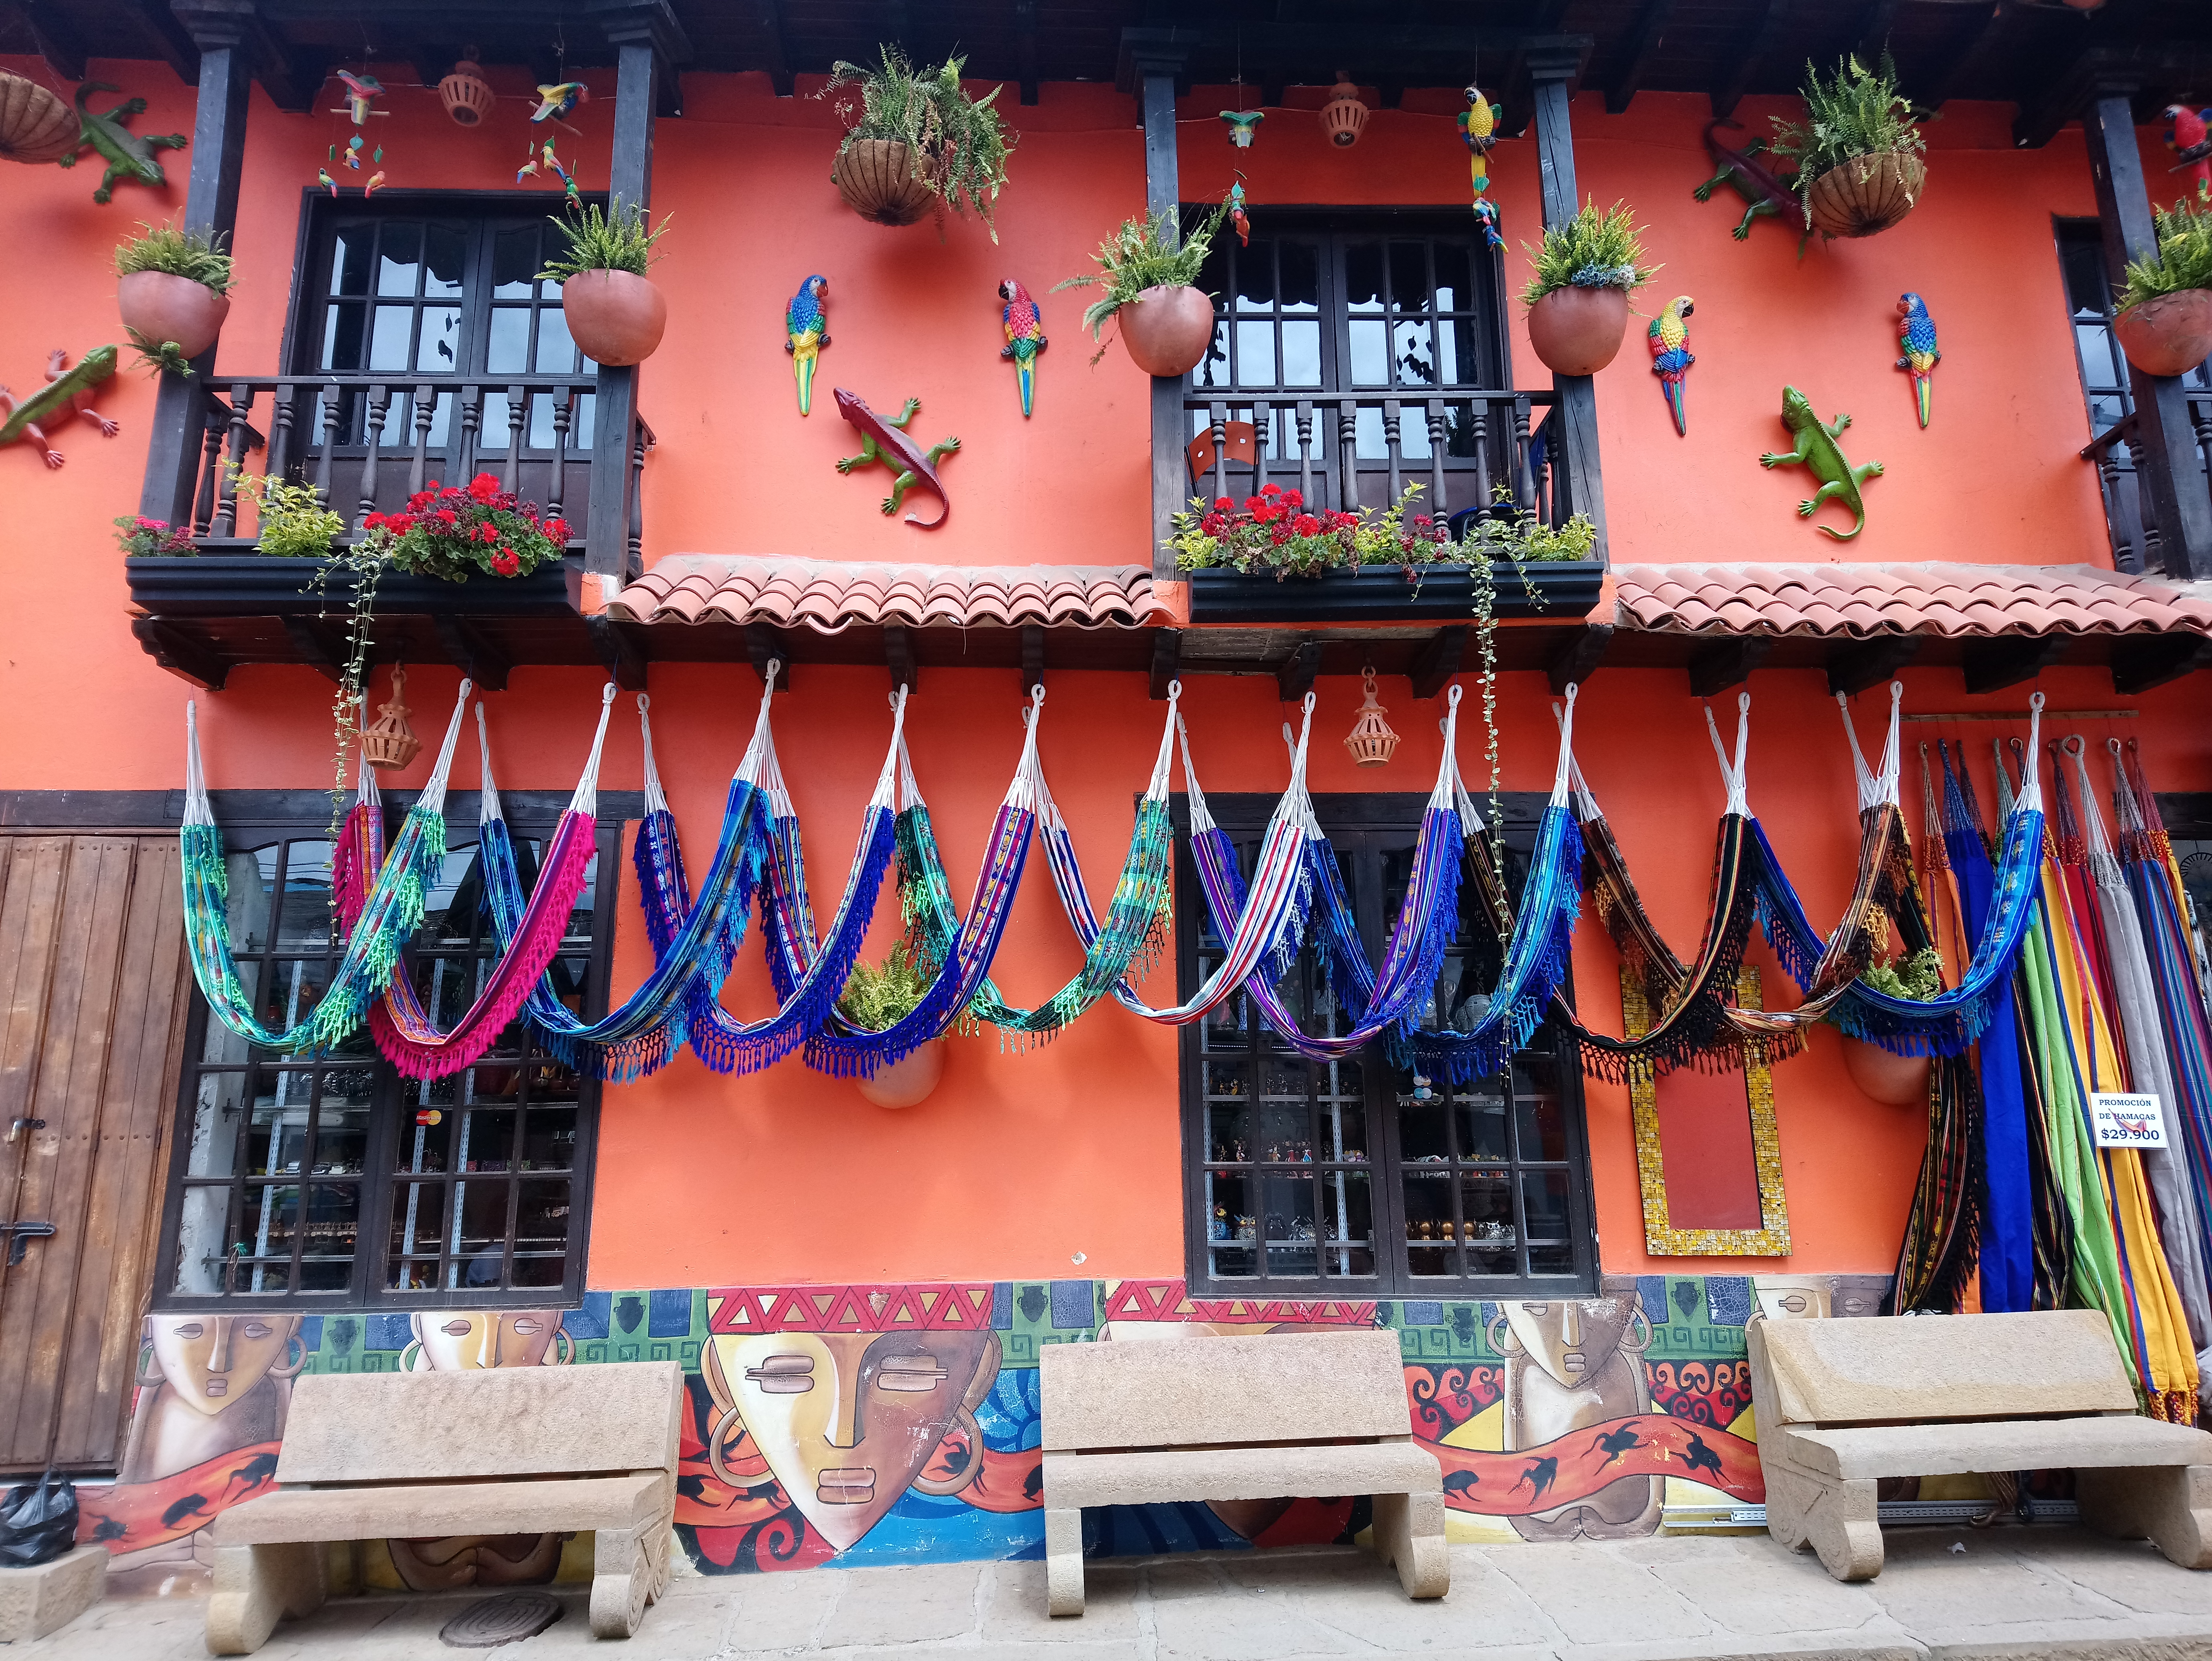
beauty, building